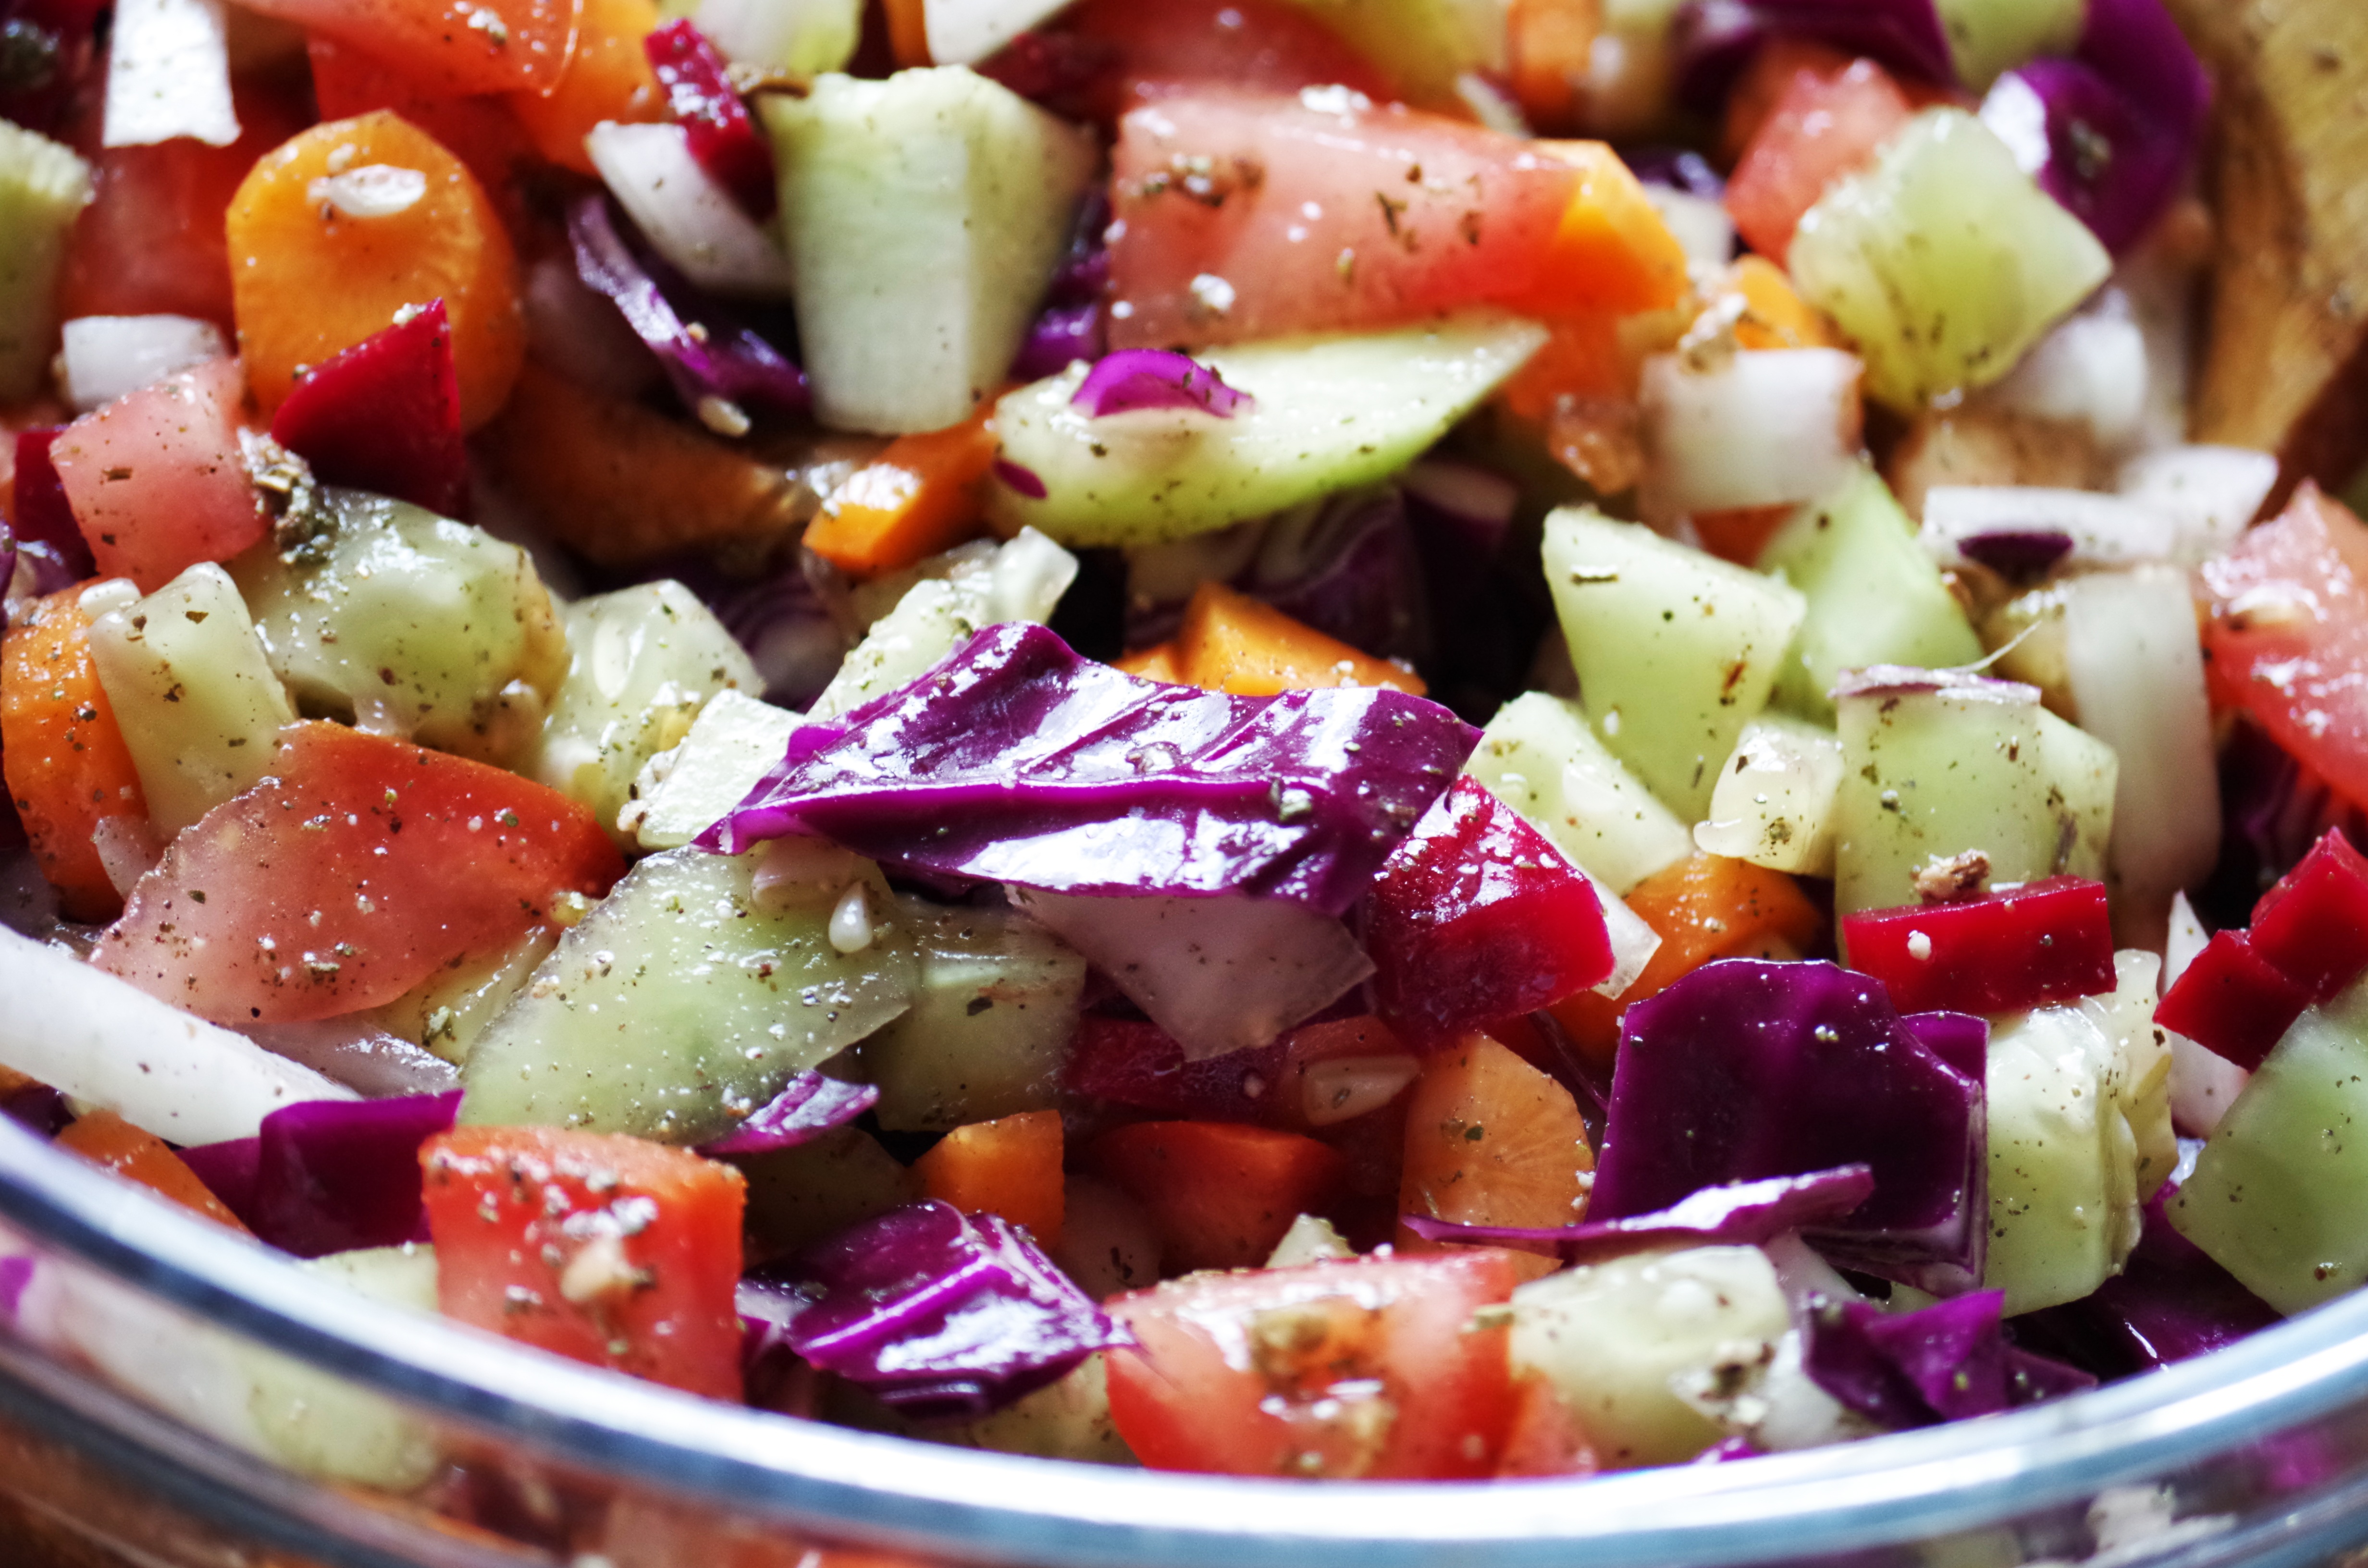
plant, fruit, dish, meal, food, salad, produce, vegetable, breakfast, healthy, cuisine, vegetables, healthy food, flowering plant, greek food, a bowl, kr jan, greek salad, land plant, panzanella